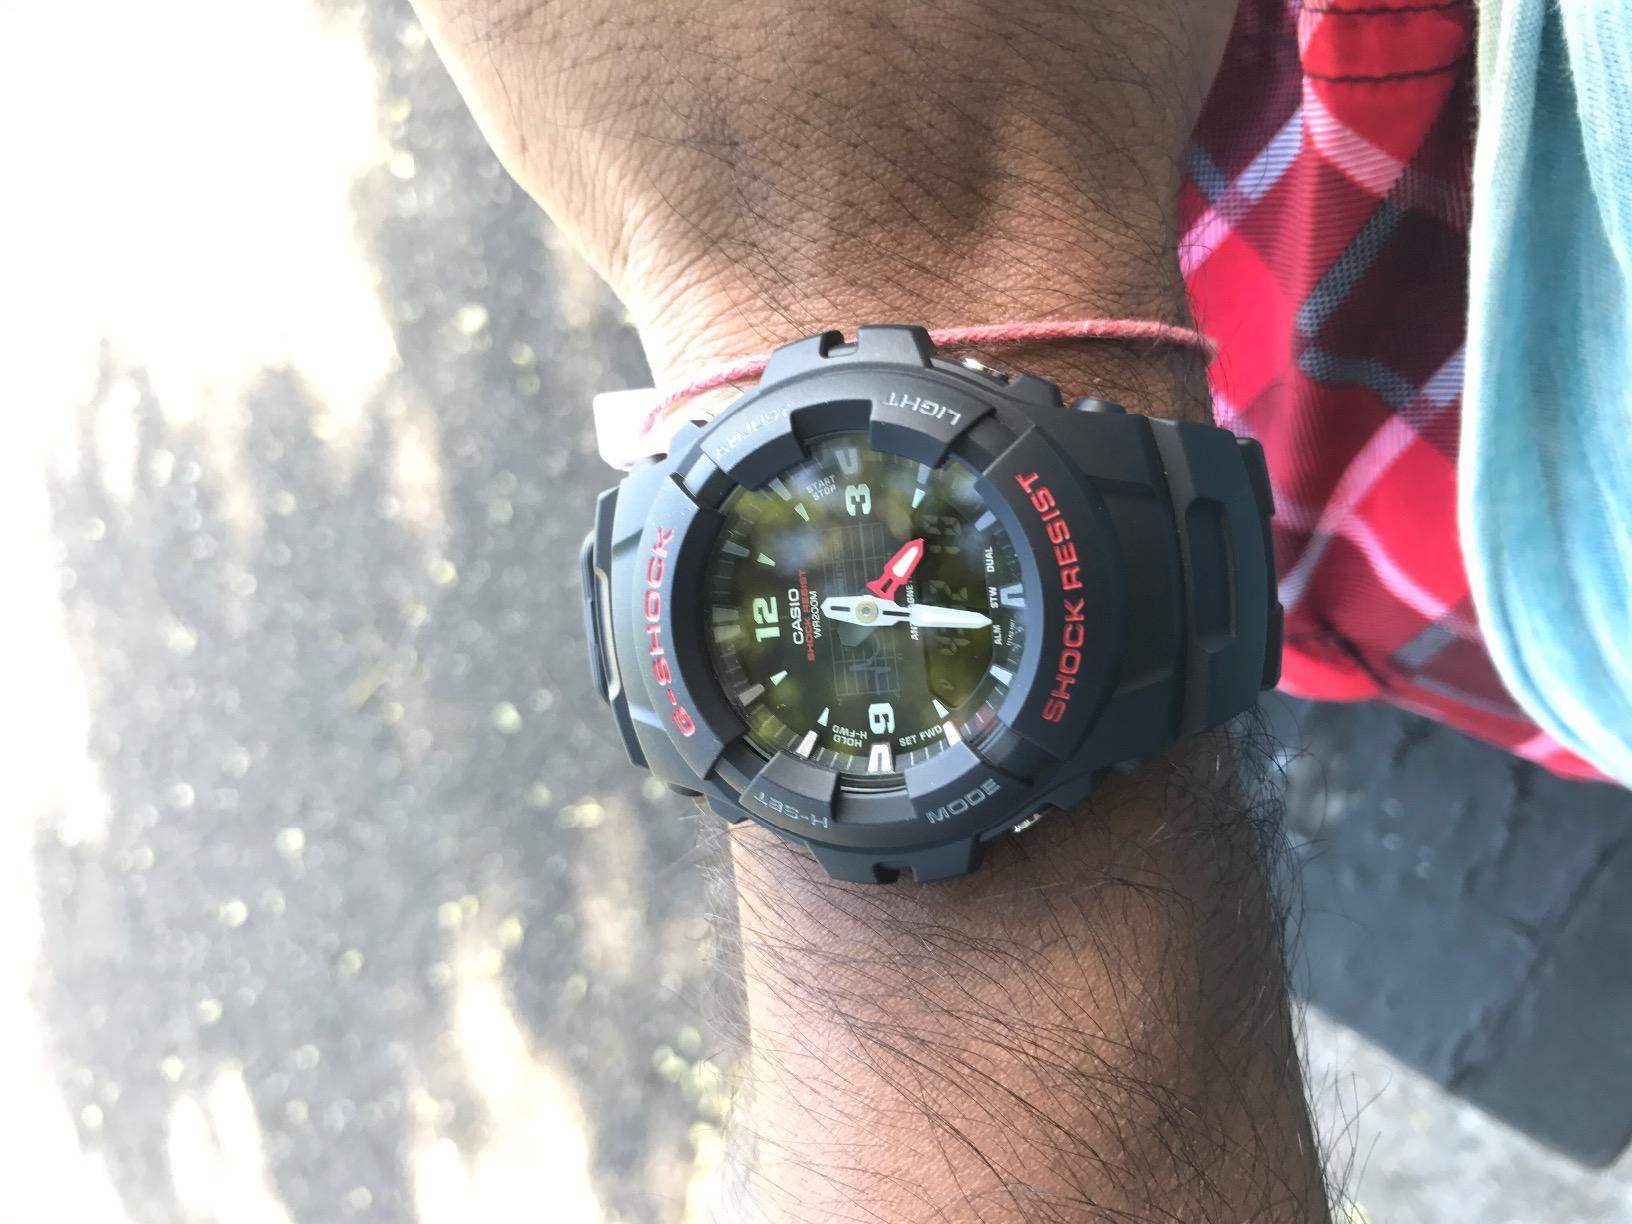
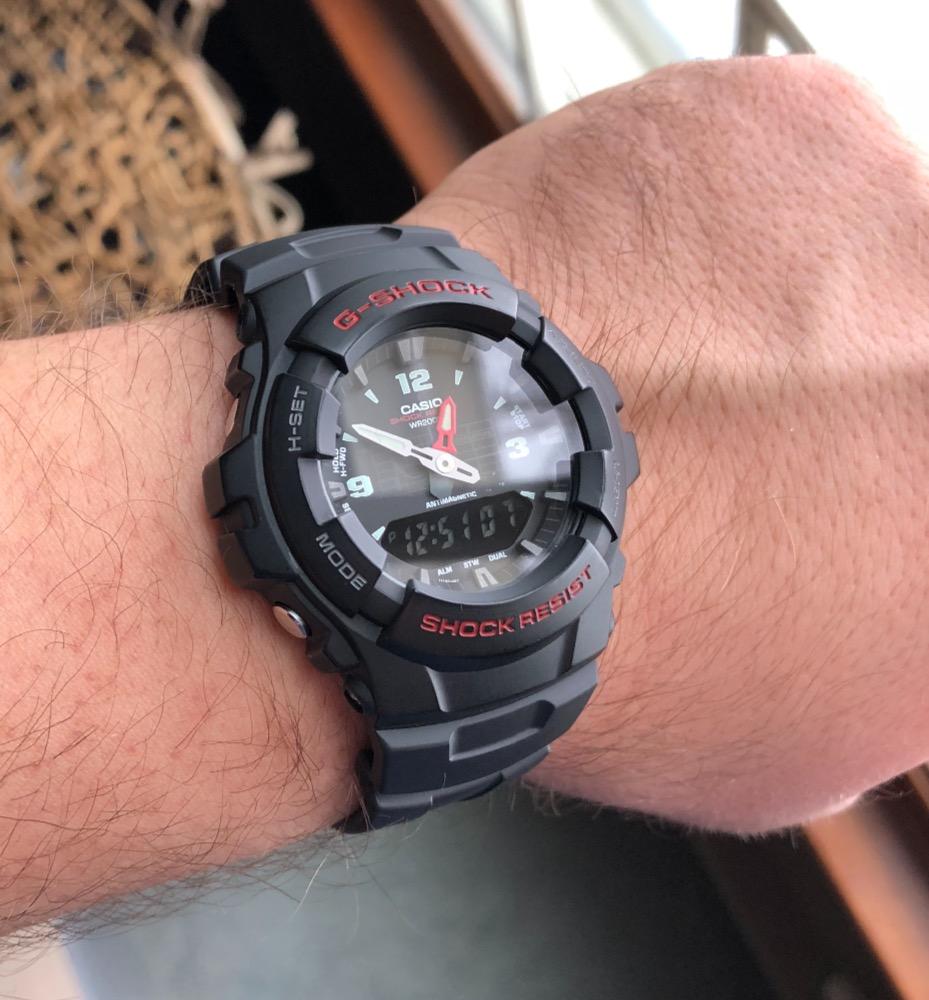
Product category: accessories_watch
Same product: yes